Kimono

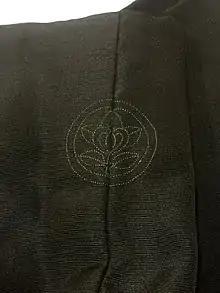
A dyed 'shadow' on the centre-back seam of a

Kimono vary widely in fabric type, and are not all made of silk. Certain types of fabric, such as wool, cotton, linen and hemp, are always considered informal, and so are not seen on more formal varieties of kimono. Certain varieties of silk, such as , are considered informal, having once been woven only by silk farmers out of unusable cocoons for their own use; other, more modern varieties, such as , were designed to be used as casual, cheap daywear, and are machine-spun and -woven using brightly-patterned yarns. Some varieties of crêpe are on the lowest end of formal, with their rougher texture considered unsuitable for formal use; other varieties, such as smooth crêpe, are used for all varieties of formal kimono. The most formal kimonos are only ever made of smooth, fine silks, such as glossy silk fabrics like habutai.